Ernst Torp

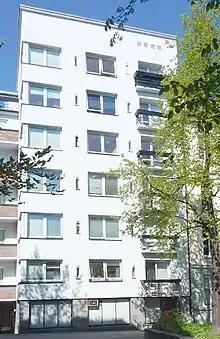
Hybelhus at Hegdehaugsveien 17 in Oslo

Torp was born in Kristiania (now Oslo), Norway. He was the son of Hjalmar Torp (1856-1922) and his wife Marie Fredrikke Severine Vaumund (1859-1946).